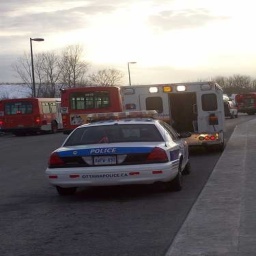
Label: ambulance